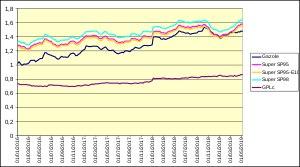
Le prix des carburants routiers en France, ou « prix à la pompe », est le prix auquel les commerçants exploitants de stations de distribution de produits pétroliers installés en France cèdent aux usagers de la route ces produits pétroliers : Sans Plomb 98, Sans Plomb 95, Sans Plomb 95, superéthanol E85, Gazole, GPL. Cet article ne traite pas de la question des carburants non routiers ou des combustibles.